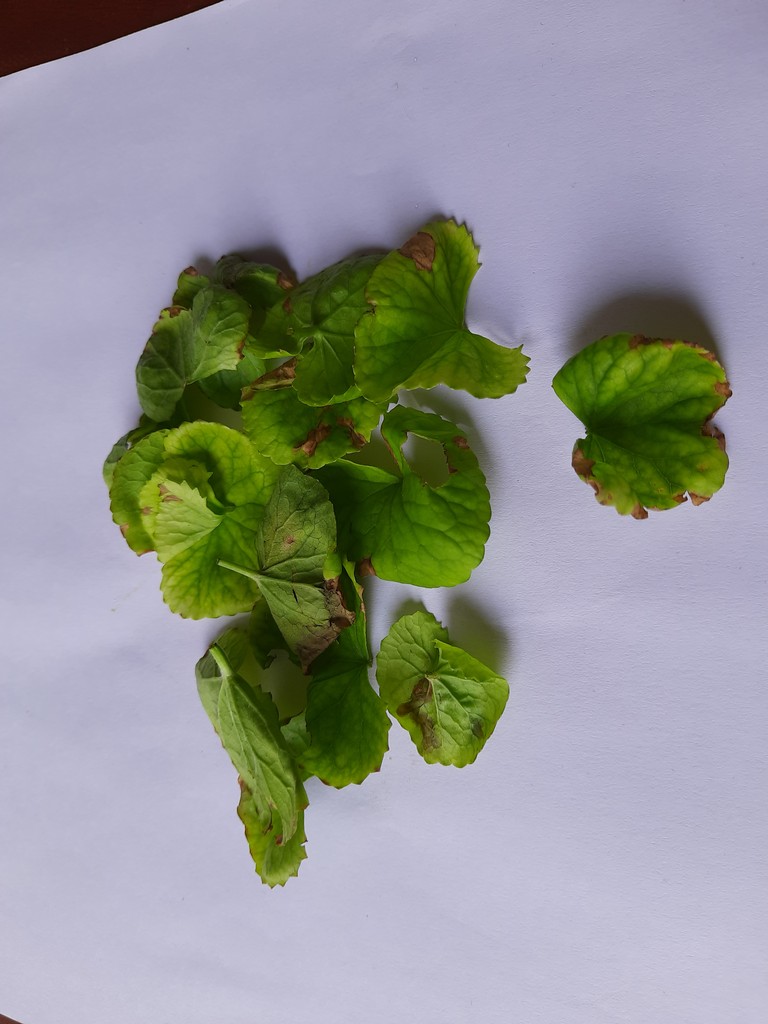
Label: Unhealthy